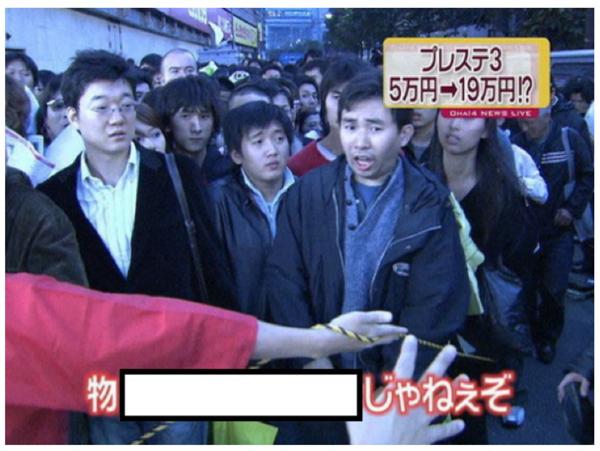
回答: 理攻撃して壊れないってこれもう玩具